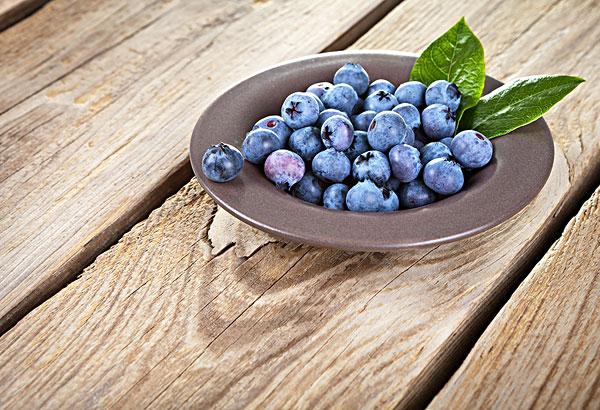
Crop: blueberry
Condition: healthy